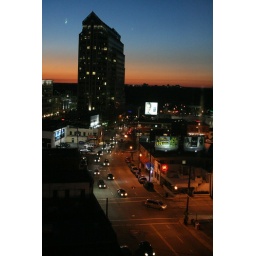
While at work, I caught the sun setting in the western sky from my 8th Floor window in Buckhead